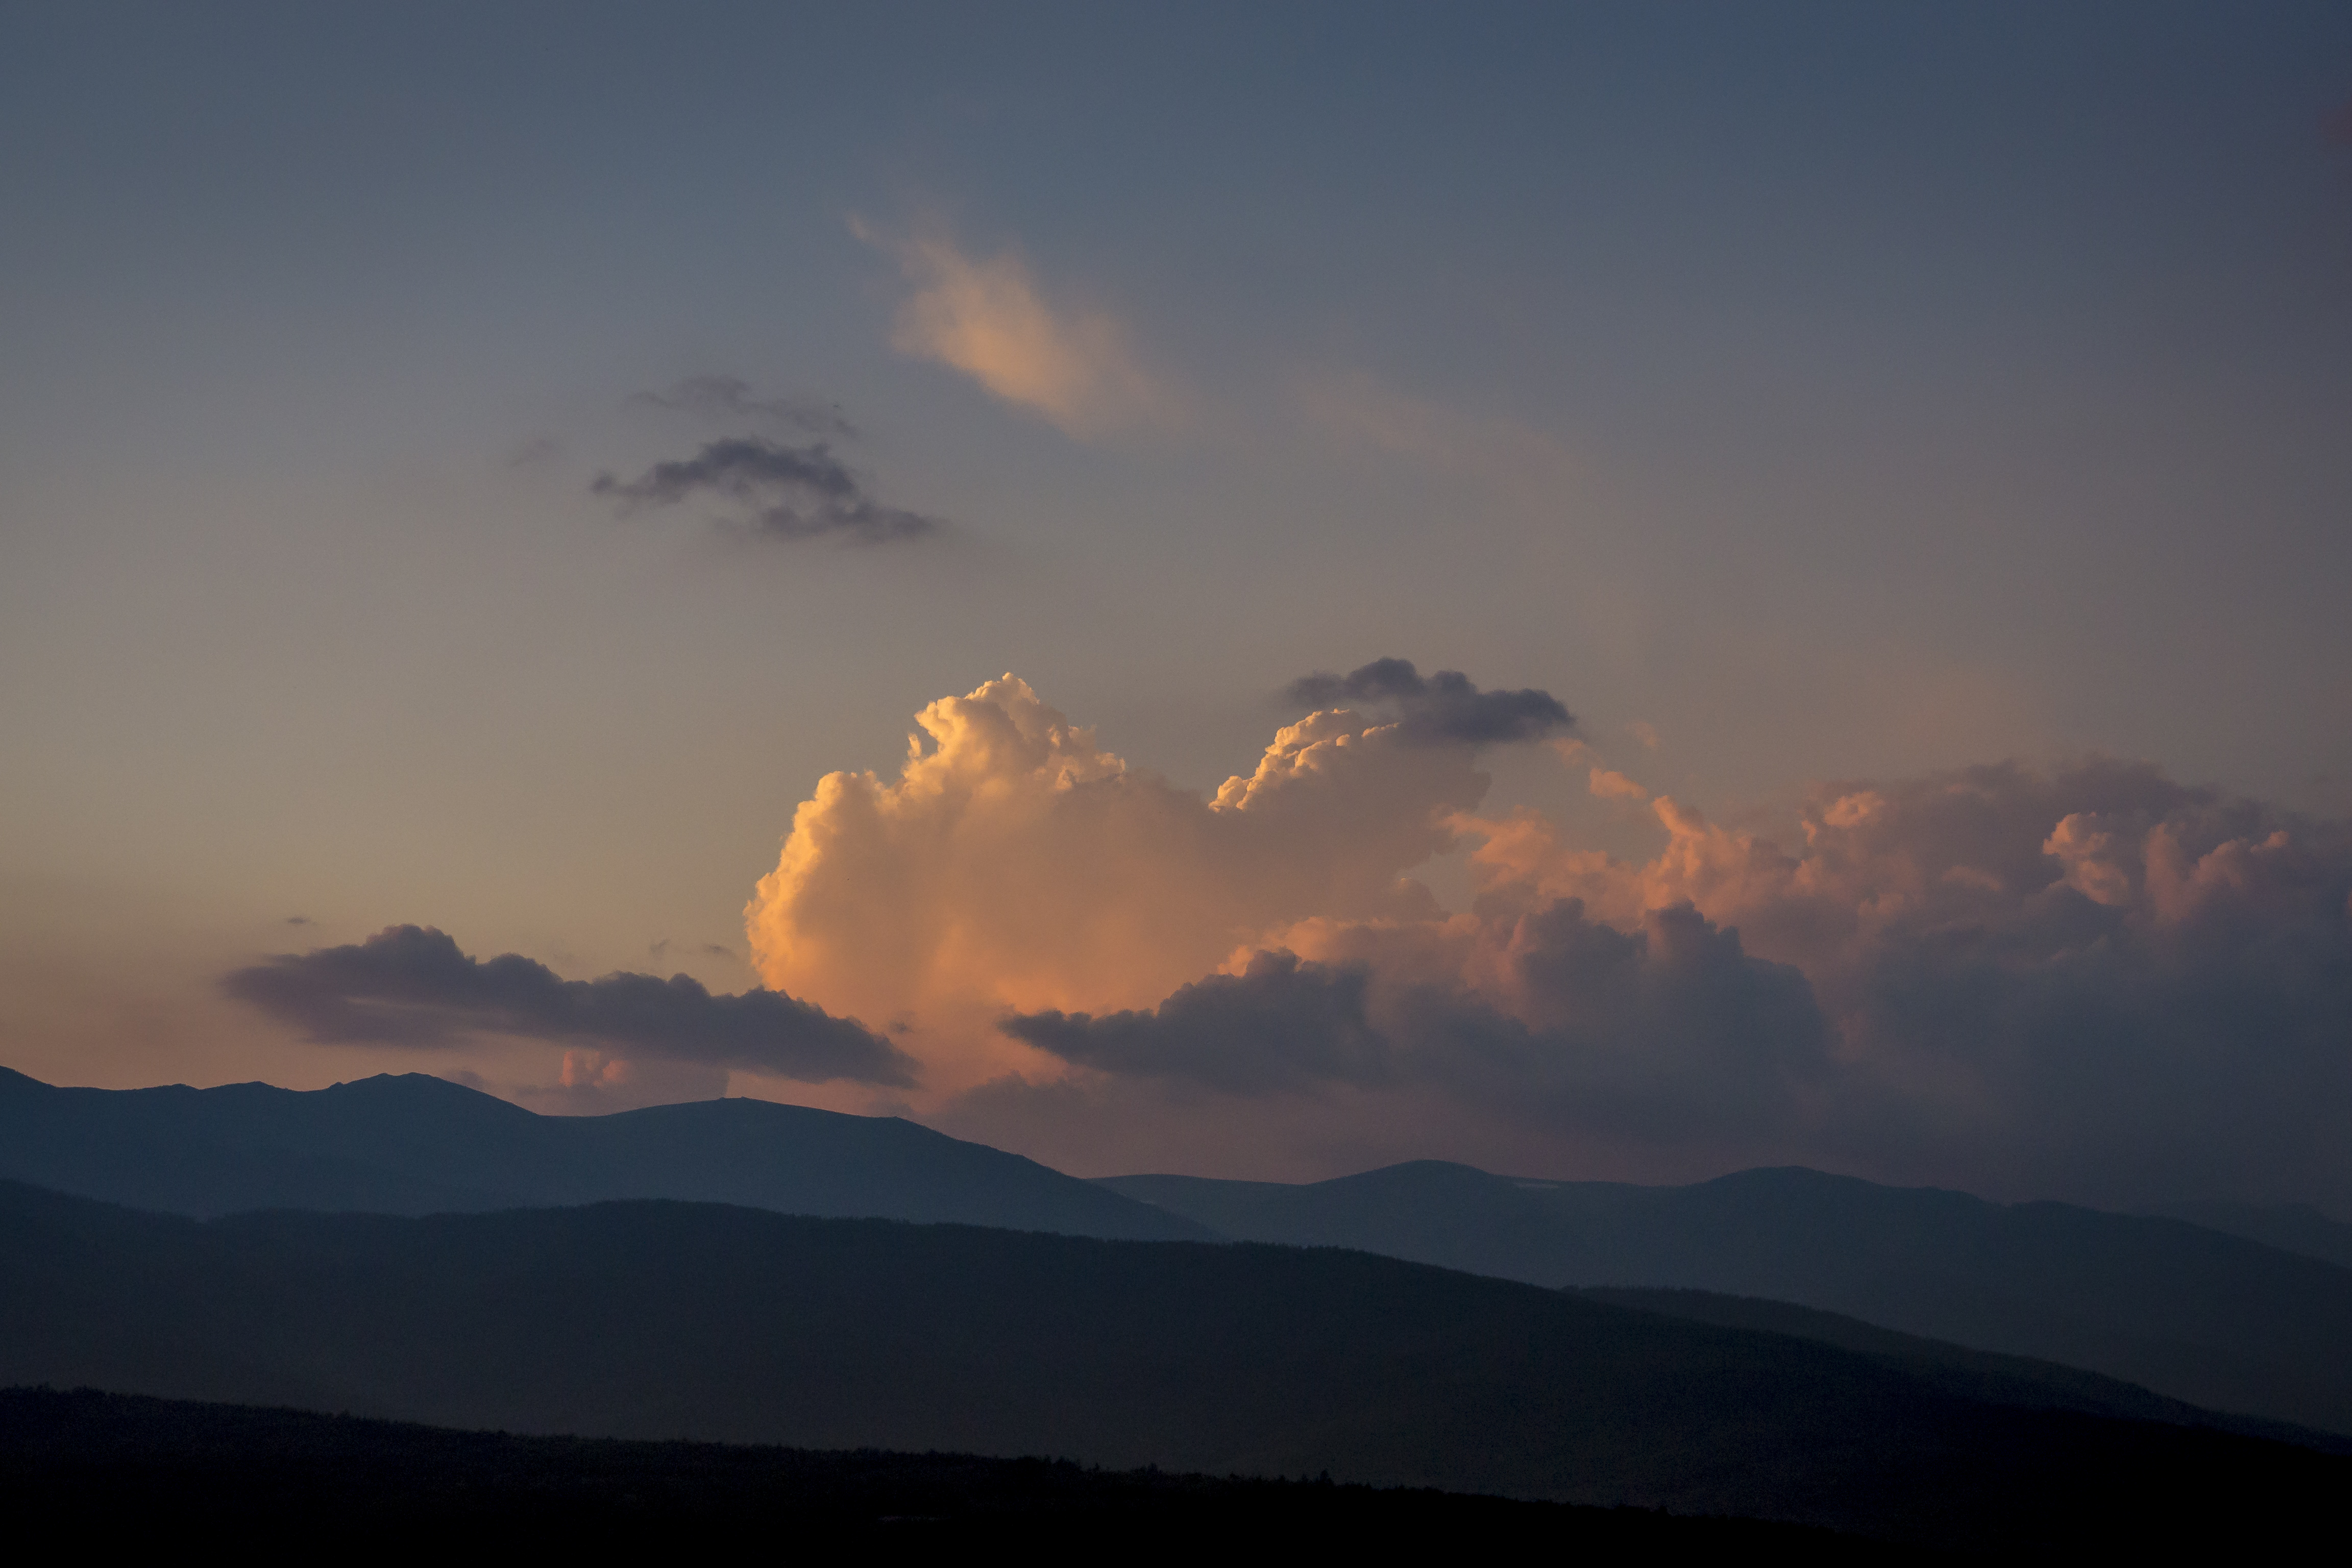
sky, cloud, silence, afterglow, cumulus, atmospheric phenomenon, mountain, atmosphere, evening, horizon, mountainous landforms, sunset, mountain range, dusk, daytime, highland, morning, sunlight, hill, sunrise, meteorological phenomenon, dawn, ridge, landscape, tree, fell, hill station, alps, geological phenomenon, red sky at morning, summit, national park, night